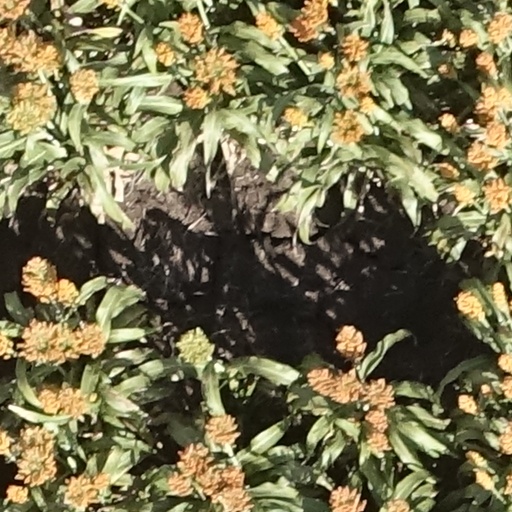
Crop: sorghum